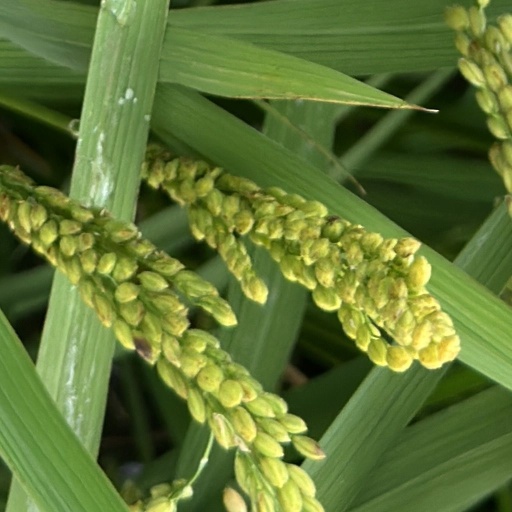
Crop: rice